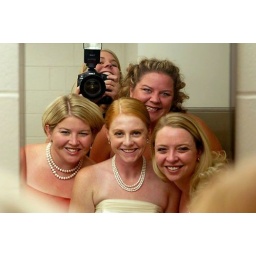
Lane takes shot of us girls in the bathroom mirror